Jumpmaster

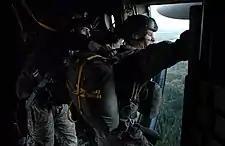
A Jumpmaster student at Joint Base Lewis-McChord prepares to check the paratroop door under the observation of a Jumpmaster Instructor.

There are two types of Jumpmasters within the US Army; Military Free Fall and Static Line. This explanation will be focused on Static Line Jumpmasters, who are generally just referred to as Jumpmaster. Jumpmasters are easily identifiable in Army formations by their ability to earn an advanced rating for their Parachutist Badge. Senior Parachutists are entitled to a Star atop their wings while Master Parachutists wear a Star and Wreath. In some units Jumpmasters identify themselves to jumpers by wearing a bright red or yellow armband indicating that these Jumpmasters are both qualified (trained in the parachute system being used) and current (within regulations to perform duties as a Jumpmaster). Personnel may be qualified as a Jumpmaster but if they are not current (having pulled duties as a jumpmaster within 180 days) they may not assist the Jumpmaster team or perform duties as a Jumpmaster until completing refresher training. Red is worn by the active Jumpmaster Team. Yellow is worn by any Jumpmasters who are jumping, but not actively participating on the Jumpmaster Team. In addition to this armband, each member of the Jumpmaster Team may wear a fixed-blade knife on their lower leg. The Jumpmaster wears this knife in case a jumper somehow becomes entangled during the exiting process, becoming a towed parachutist, and must be immediately cut free.